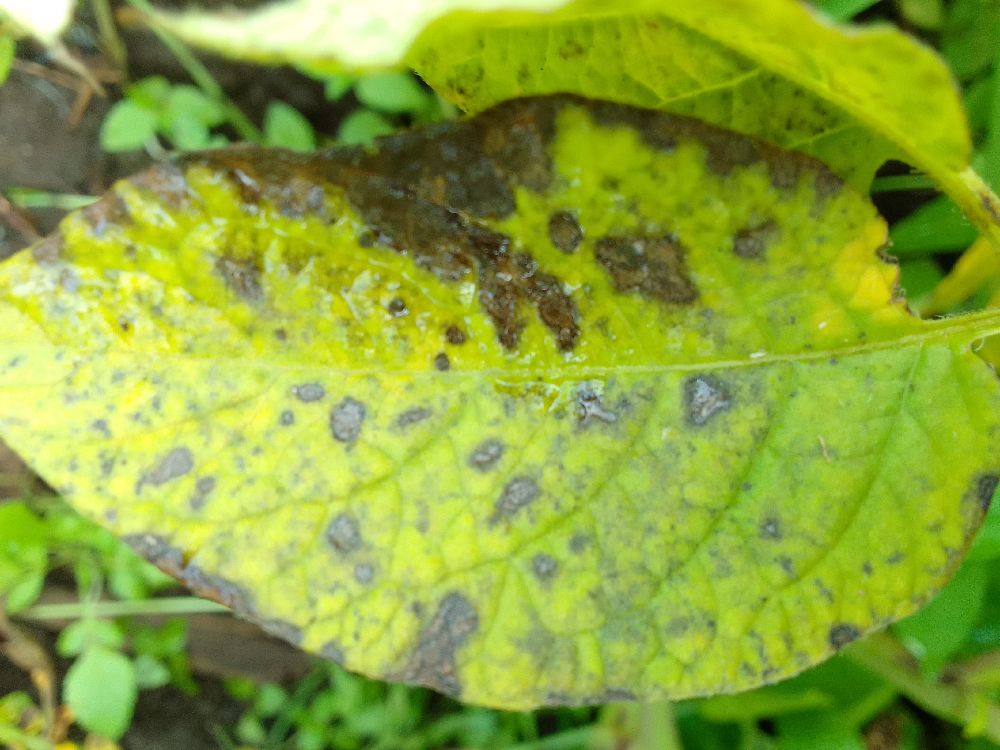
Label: Early blight